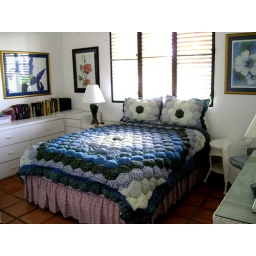
Large guest bedroom with built in desk and dressers